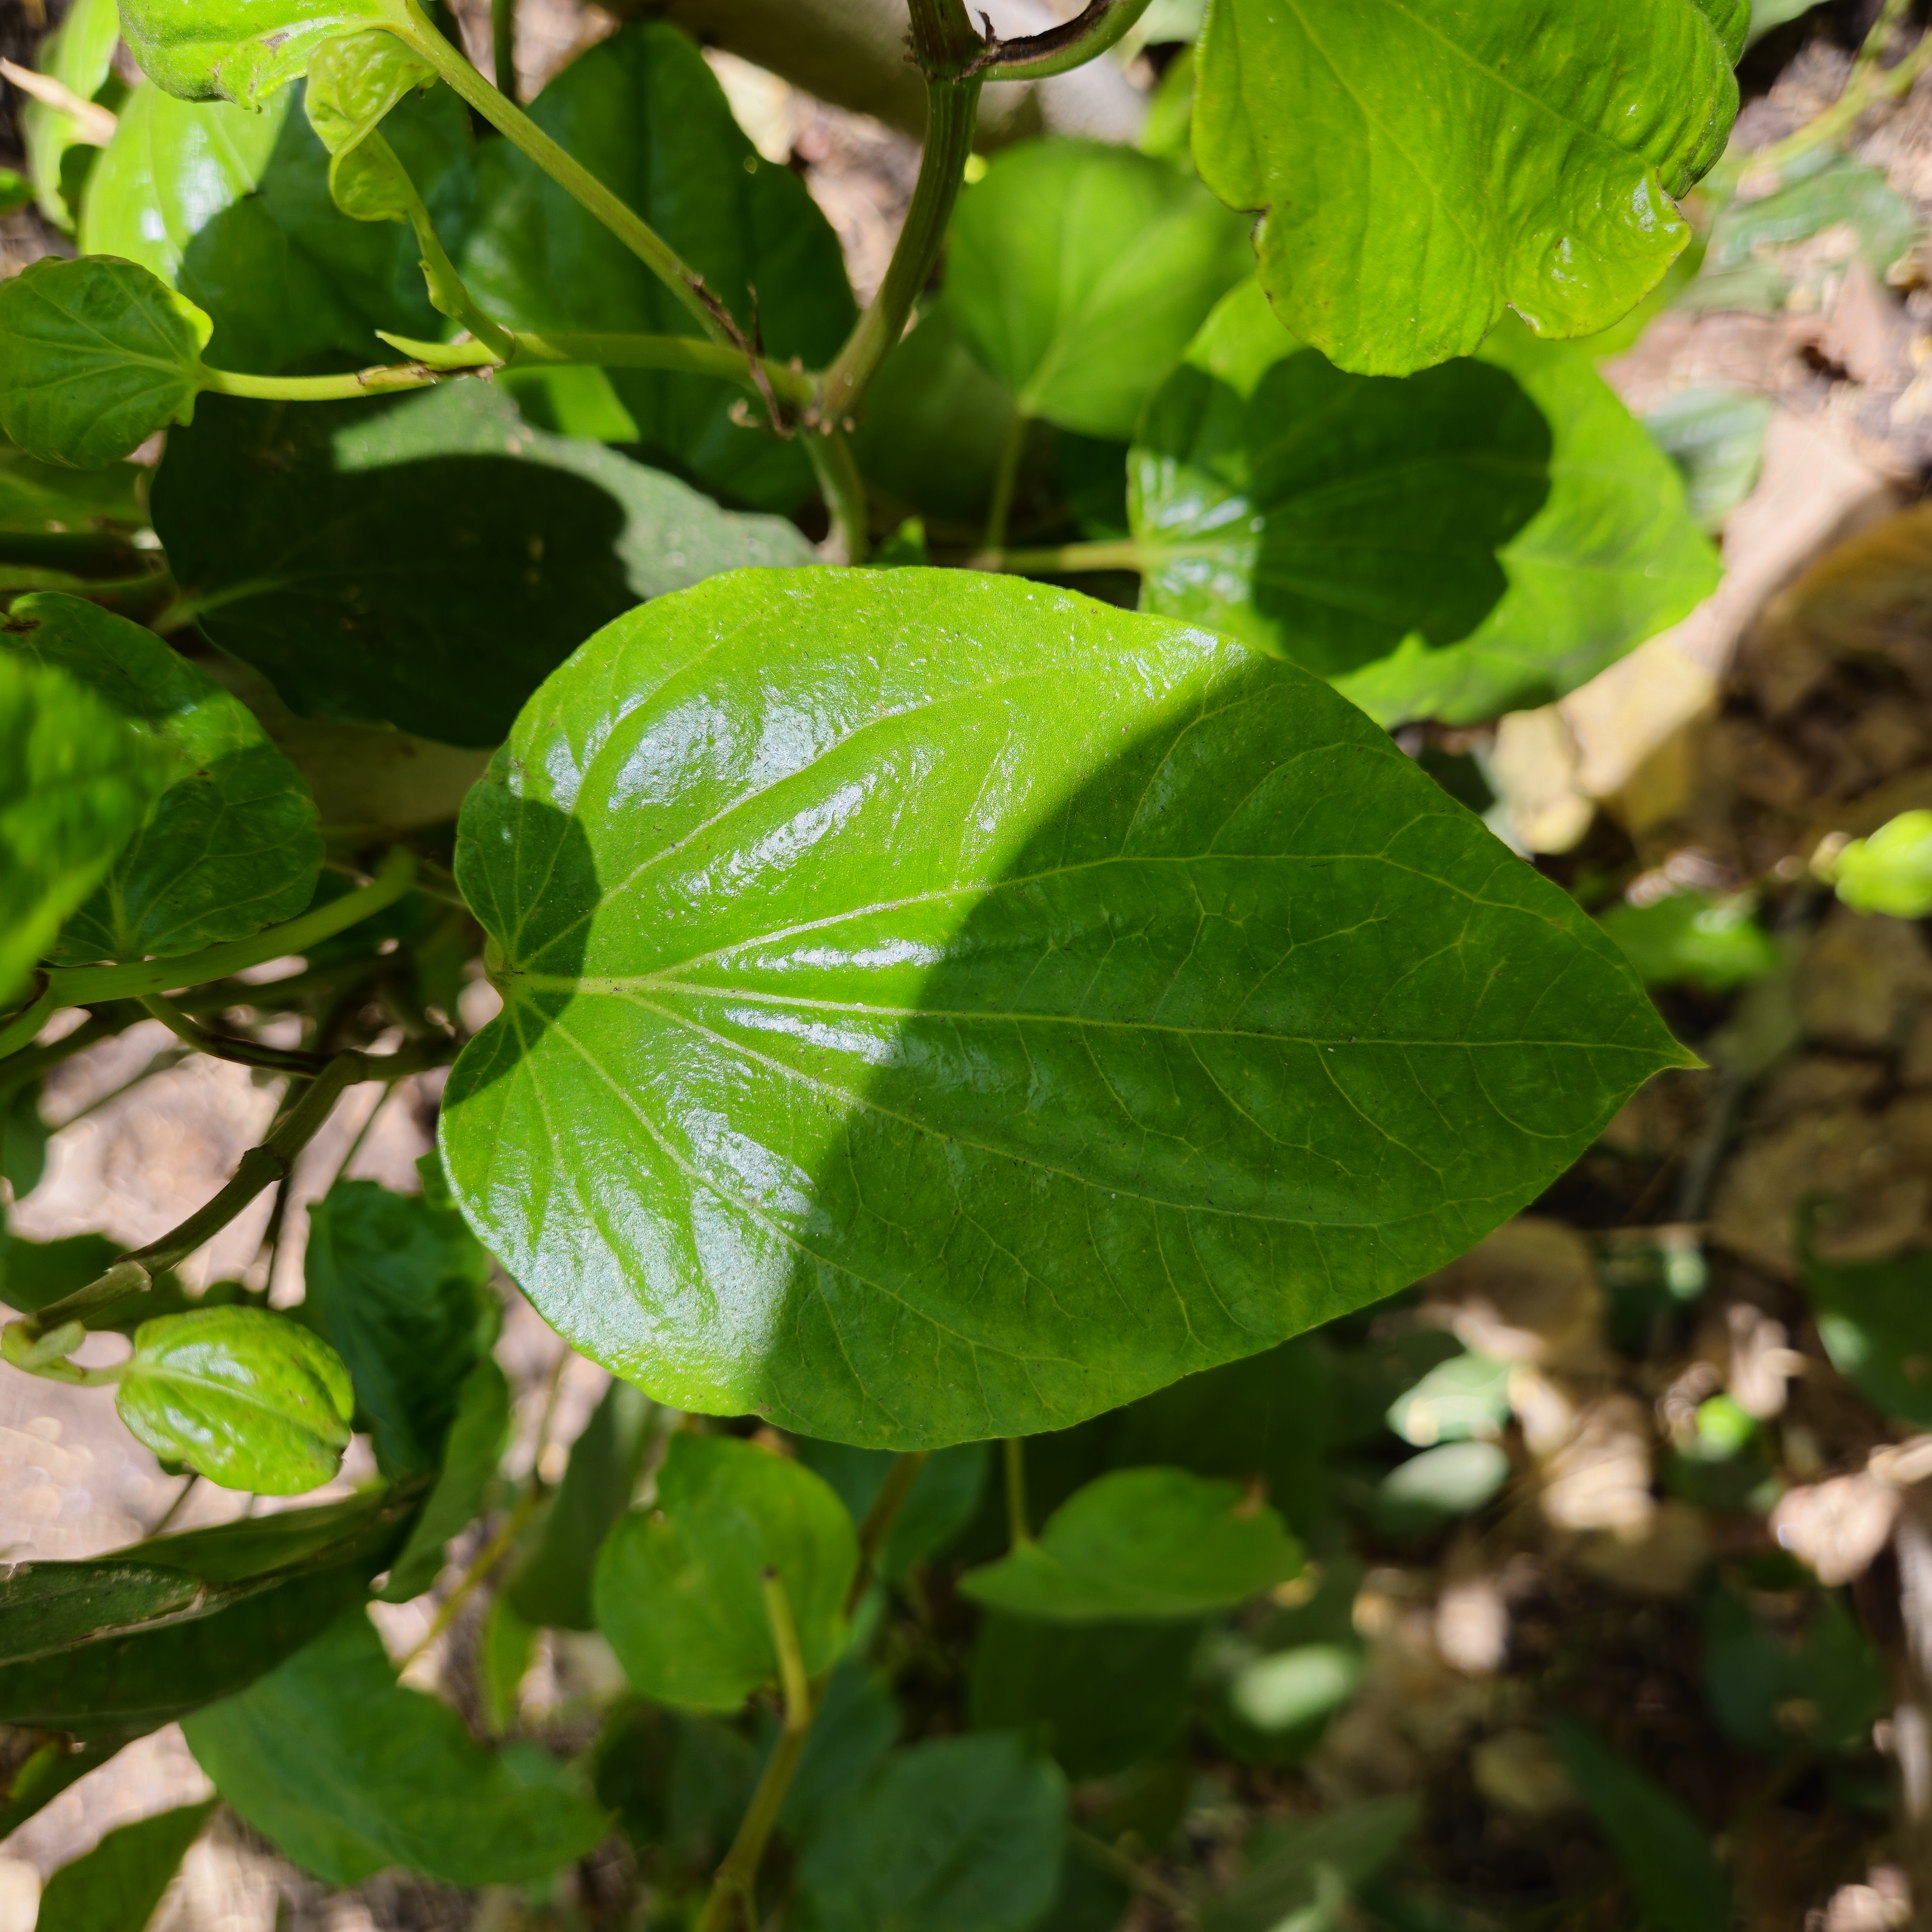
Label: Healthy